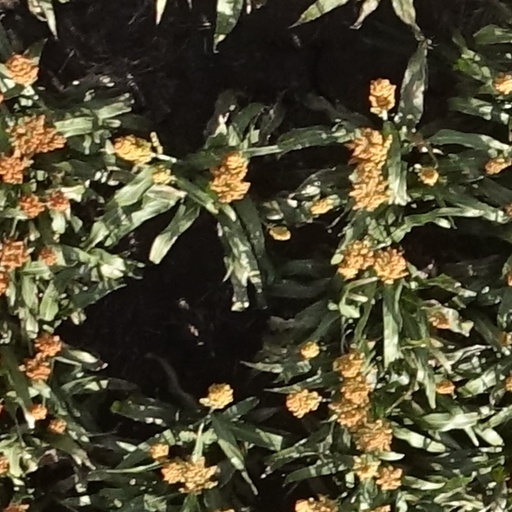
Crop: sorghum